Clef

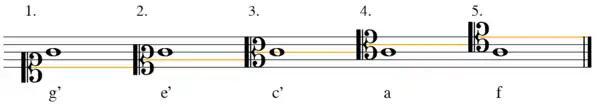
The same line on the staff in different clefs means different pitches. The line indicating C (going from the center of a clef) is marked in orange. The clefs as numbered in the diagram are:

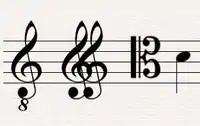
Three types of suboctave treble clef showing middle C

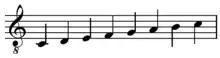
C major scale, suboctave clef.

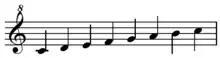
C major scale, "sopranino" clef. (this is one octave higher than the treble clef without an 8)

Starting in the 18th century, music for some instruments (such as guitar) and for the tenor voice have used treble clef, although they sound an octave lower. To avoid ambiguity, modified clefs are sometimes used, especially in choral writing. Using a C-clef on the third space places the notes identically, but this notation is much less common as it is easily confused with the alto and tenor clefs.